Breckenridge station

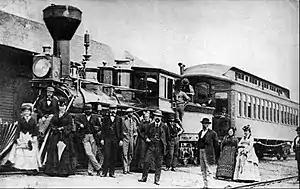
The previous Breckenridge station, in 1871

The Breckenridge station of Breckenridge, Minnesota was built in 1901, serving the Great Northern Railway and successor Burlington Northern until 1971. Thereafter, passenger service continued under Amtrak, but with only a single route through Breckenridge, the "Empire Builder". After the "North Coast Hiawatha", which ran on the former Northern Pacific Railway line from Minneapolis to Fargo, ended service in 1979, the "Empire Builder" moved to that corridor.